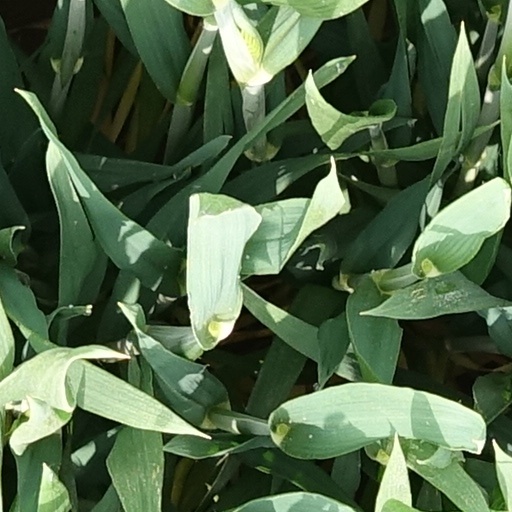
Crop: wheat